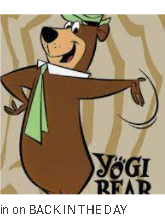
Portrait style: Cartoon Portrait